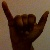
The image shows a hand gesture representing the letter 'Y' in Indian Sign Language.